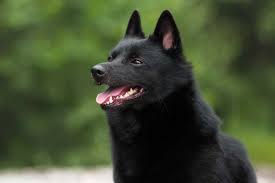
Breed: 201-n000024-schipperke